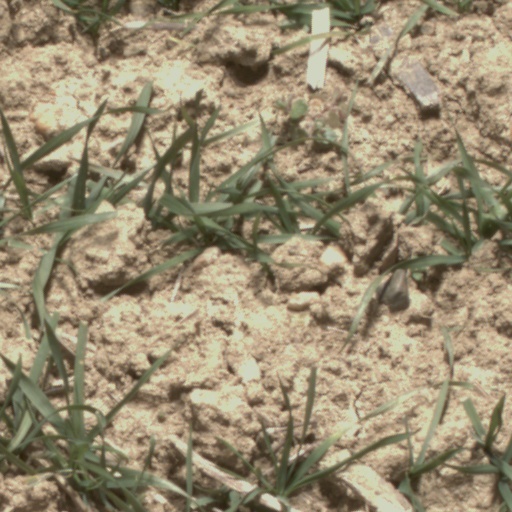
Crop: wheat